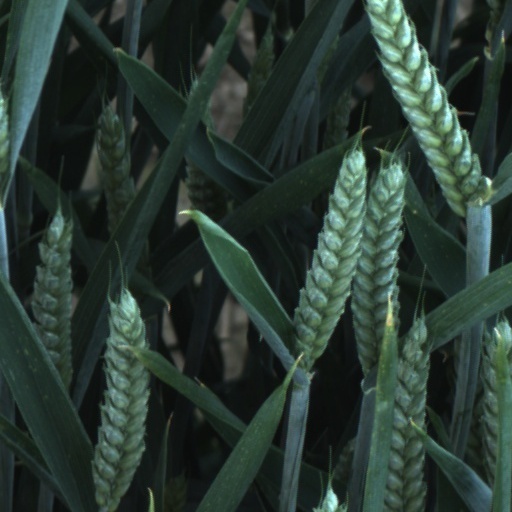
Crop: wheat